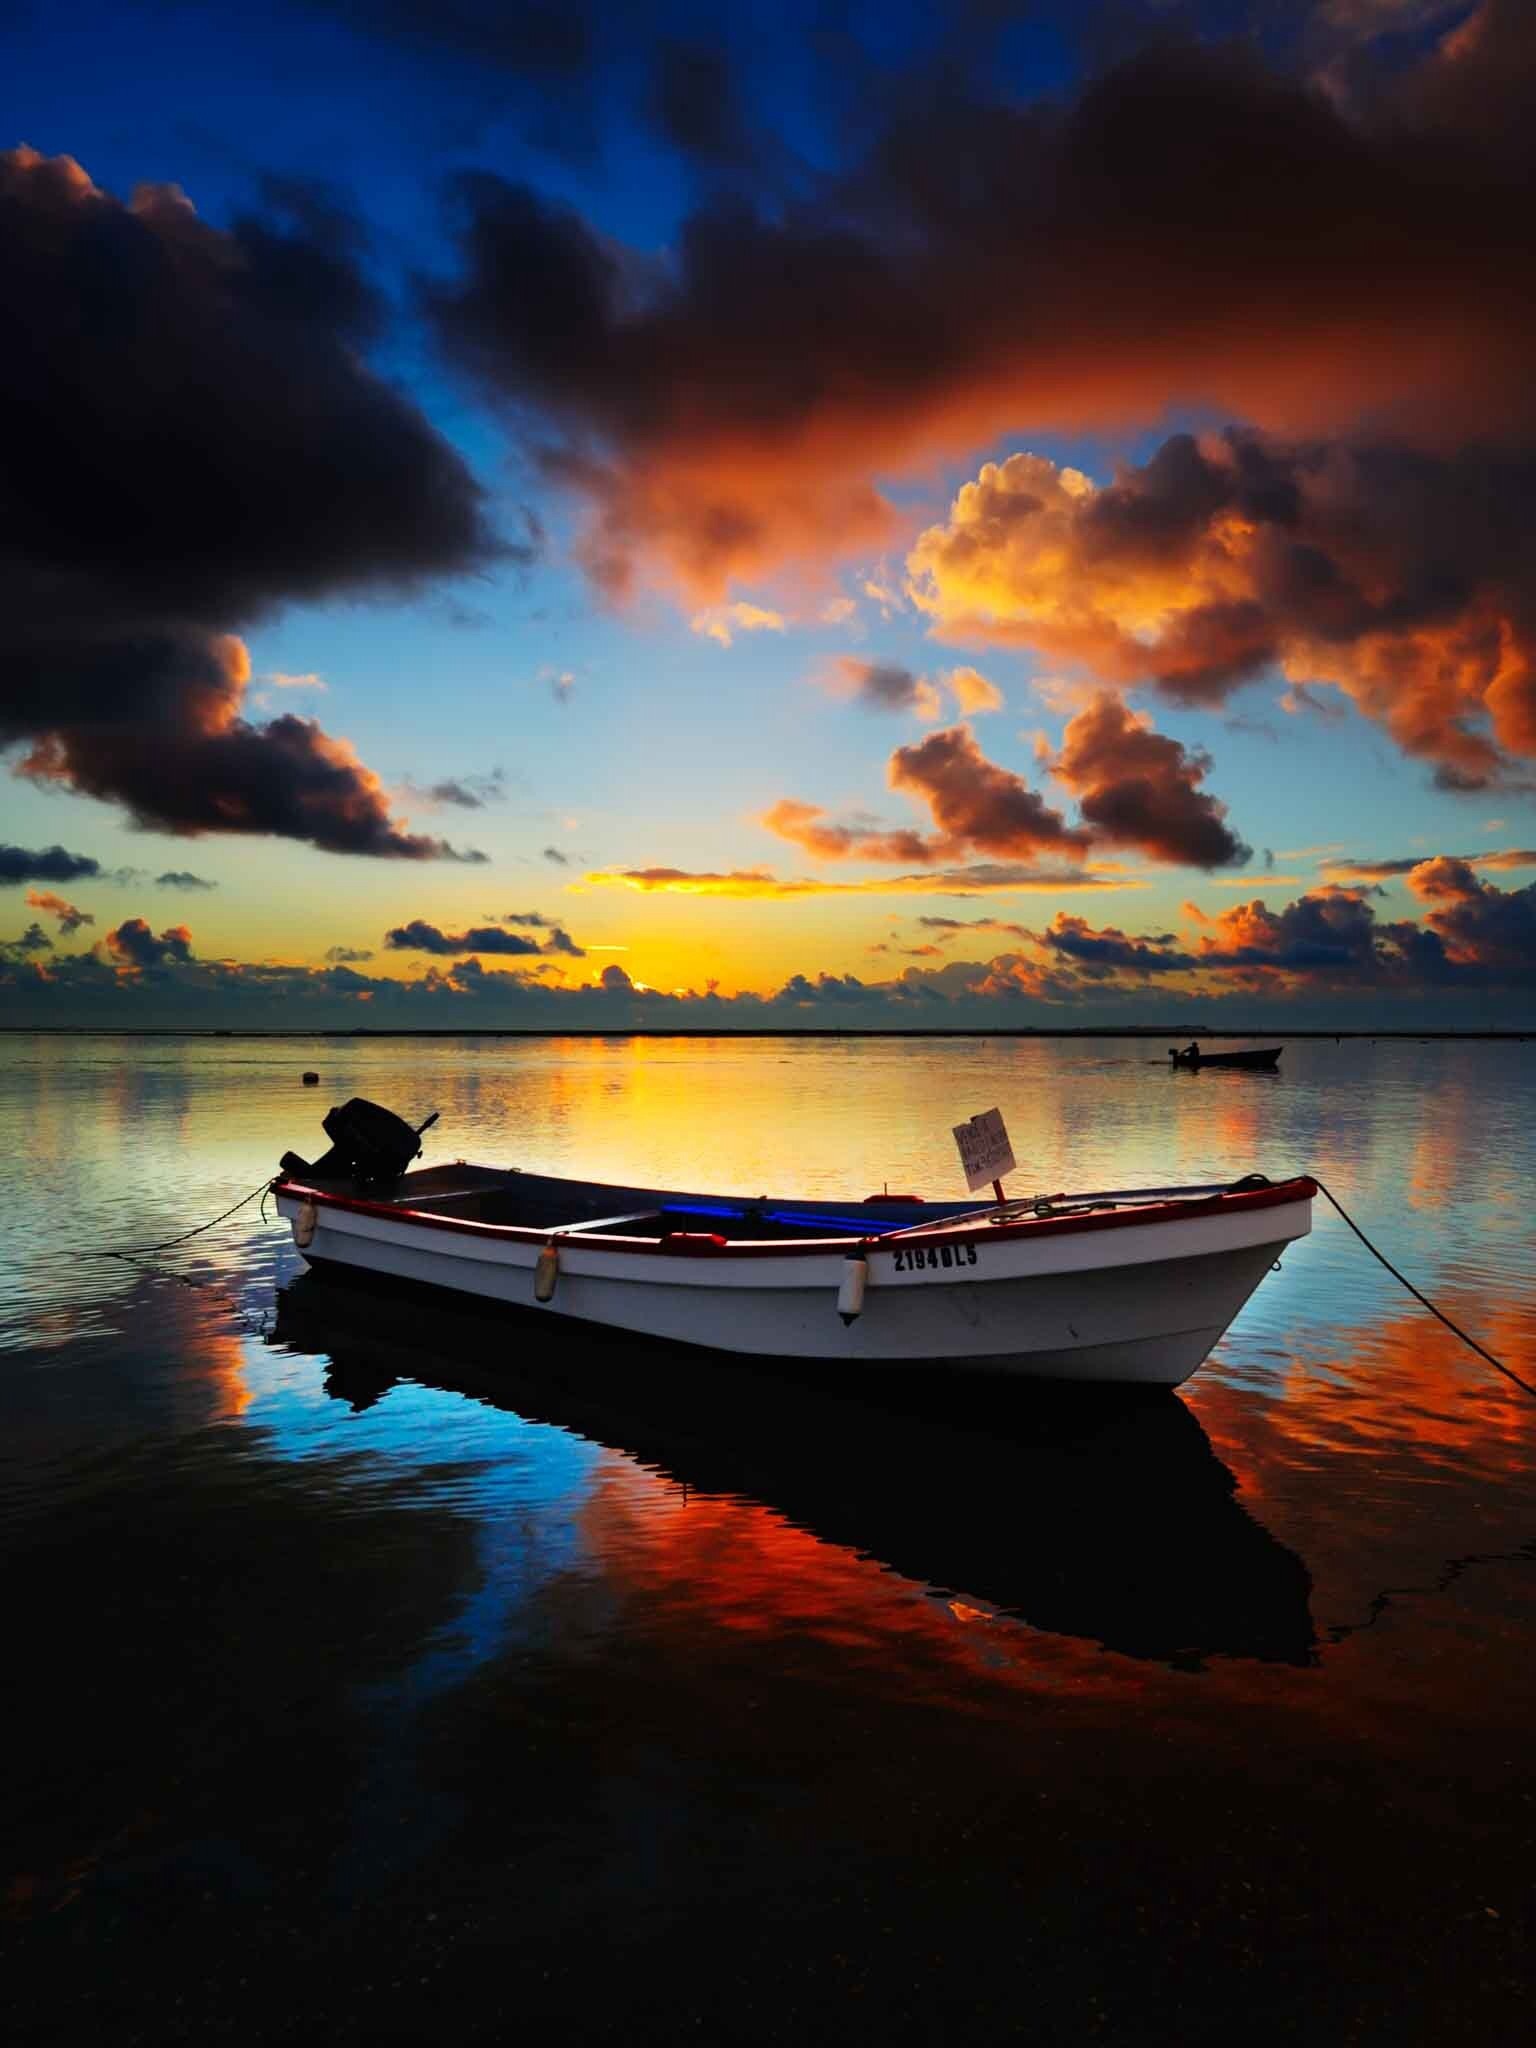
sea, coast, ocean, horizon, cloud, sky, sunrise, sunset, boat, morning, wave, dawn, dusk, evening, reflection, vehicle, bay, afterglow, computer wallpaper